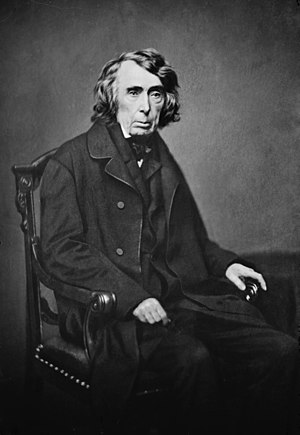
Amerikanske justitsministre / Liste over USA's justitsministre
Roger B. Taney
USA's justitsminister er et amerikansk føderalt embede og medlem af USA's regering. Justitsministeren udnævnes af præsidenten med godkendelse af Senatet og er chef for Justitsministeriet. Embedet som USA's justitsminister blev oprettet af Kongressen i 1789.